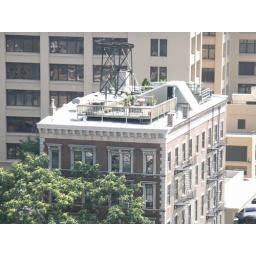
A roof deck of an apartment building in DUMBO